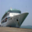
Label: ship